Manchester Hymnal

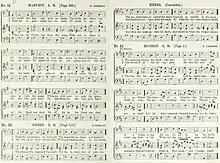
Example of music in the "Latter-day Saints' Psalmody"

By today's standards many of the hymns are quite challenging, even for choirs, let alone congregational singing. They were very high-pitched, sometimes ascending above the staff to a high g' or a' in the soprano parts. The tenor parts were written on a separate staff above the soprano and alto lines, making accompaniment difficult. Still, the 330 hymns in the 1889 "Psalmody" show tremendous skill in composition and originality.